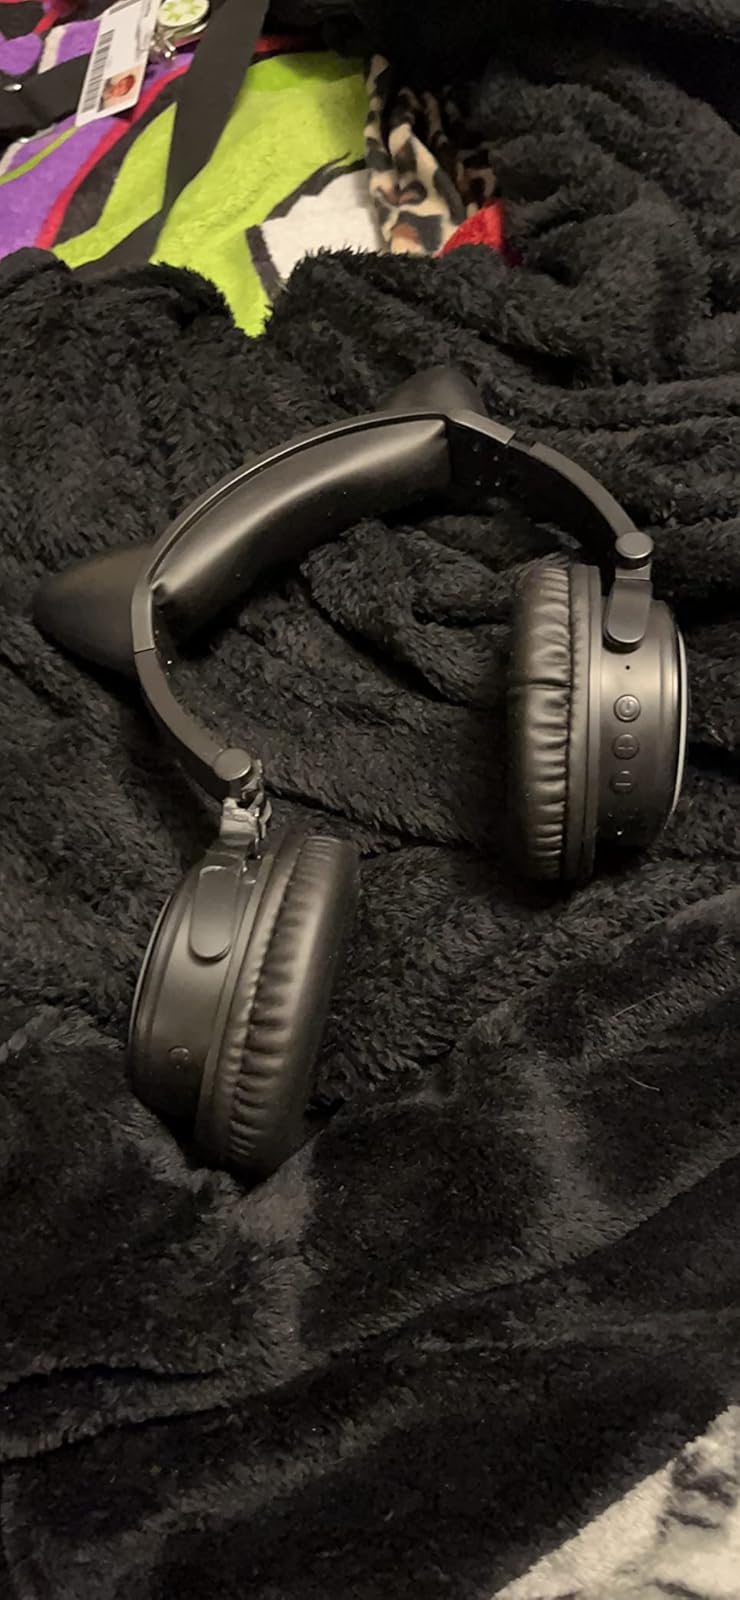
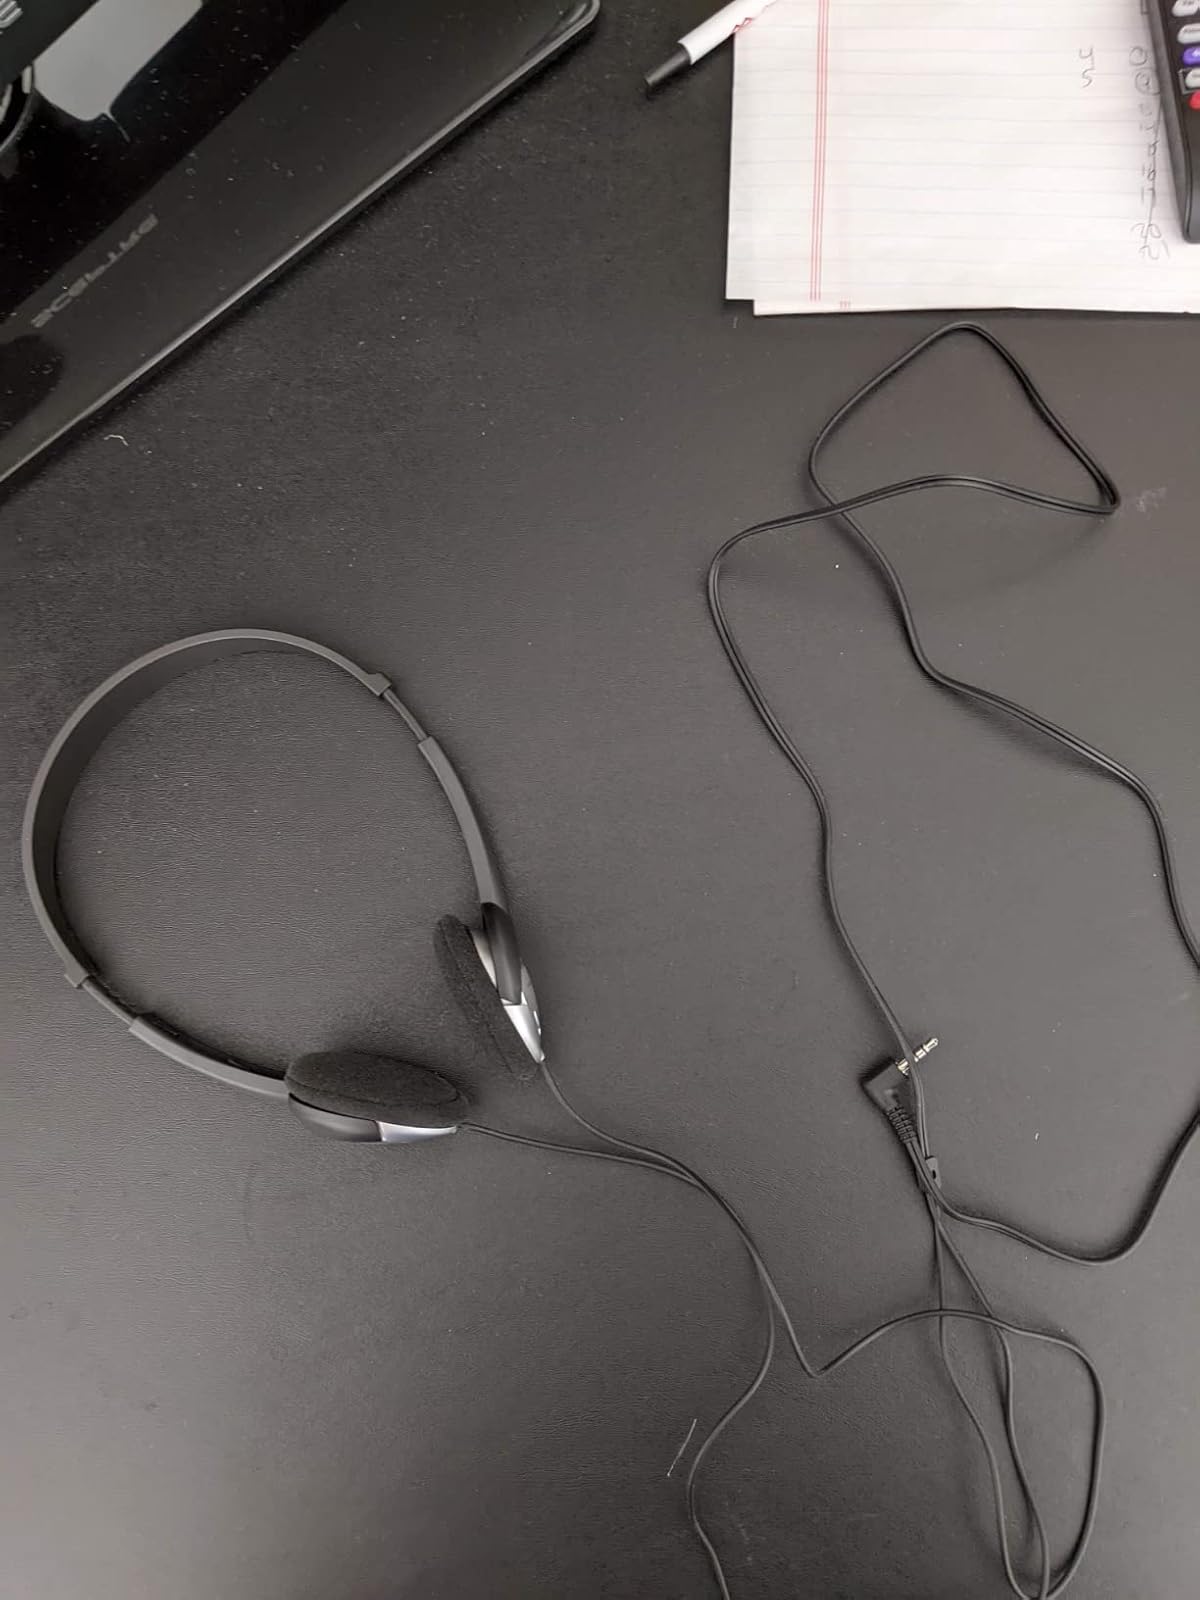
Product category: headphones
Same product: no